LoanDepot Park

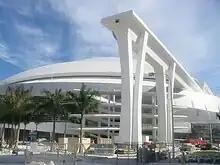
An LED show illuminates the super columns during night games, and a rubber membrane lining the roof reduces heat-island effect.

Loria, a notable art dealer, took the four bright primary colors off the palette of the late Catalan surrealist, Joan Miró, to conveniently label different zones around the park—green (outfield), red (third-base line), yellow (first-base line) and blue (behind home plate). "If you look carefully, in those sections, they dissolve into the next color, and the colors mix," Loria said. Wide open plazas at the east and colorful west ends of the building, as well as a 360° concourse inside called the Promenade encourages fans to walk around—and to intermingle at stops such as the bars or the bobblehead museum. Dazzling colors are found throughout the interior, including fluorescent lime-green fences, and in modernist & contemporary works of art—including the much-debated animatronic home-run sculpture—that relate to baseball and Miami.